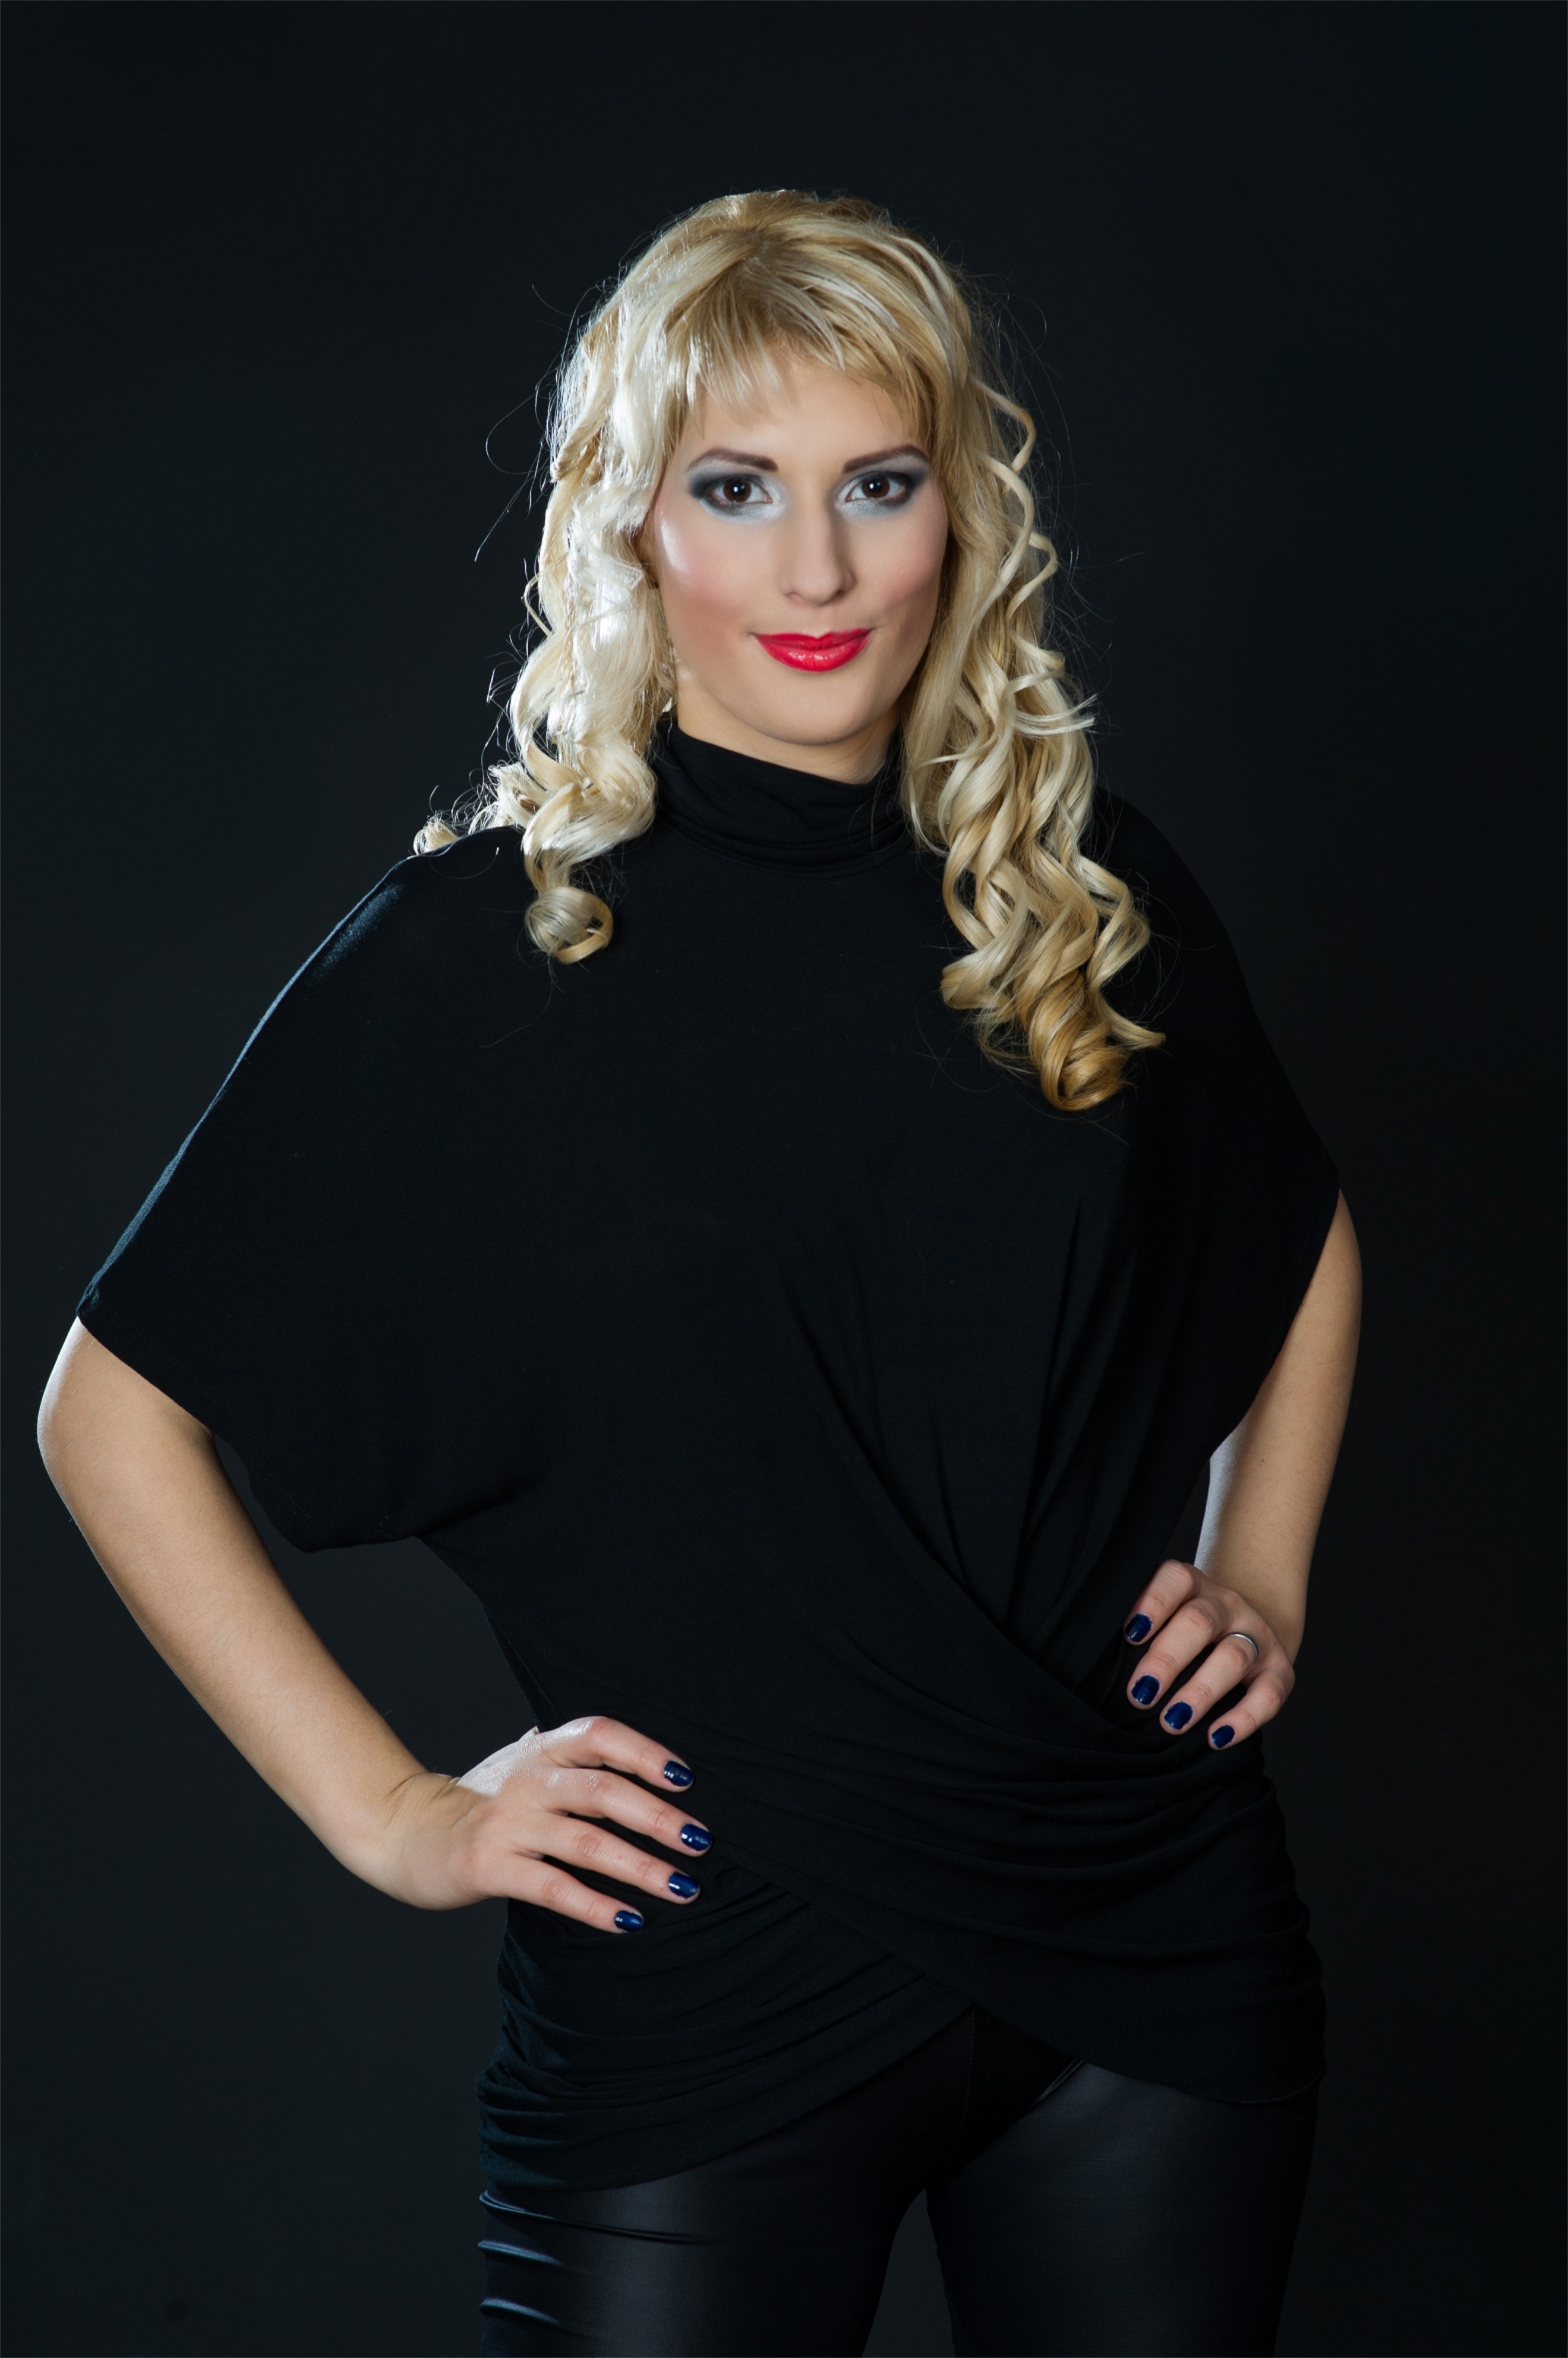
person, woman, hair, looking, singer, model, fashion, clothing, blonde, hairstyle, long hair, dress, neck, runway, blond, attractive, adult, glamour, sleeve, photo shoot, brown hair, black clothing, blonde hair, fashion show, little black dress, supermodel